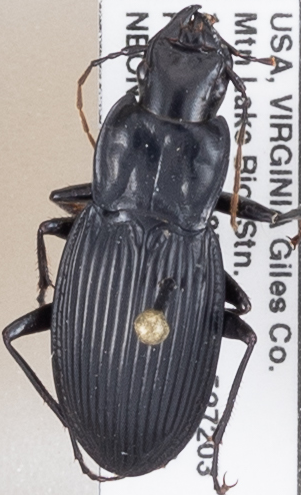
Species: Dicaelus teter
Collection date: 2018-07-17
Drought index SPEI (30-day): -0.508
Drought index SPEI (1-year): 0.348
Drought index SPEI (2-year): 0.32